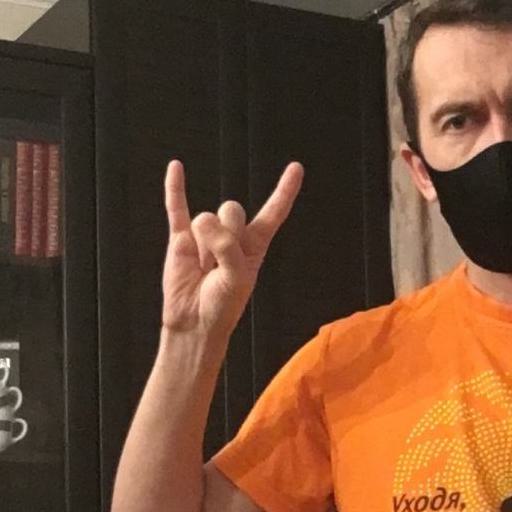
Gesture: rock